Pramod Sawant

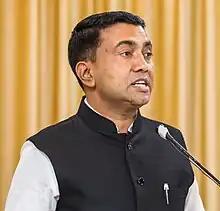
Sawant at Goa University in 2021

Pramod Sawant (born 24 April 1973) is an Indian politician and ayurveda medical practitioner who has served as the 11th Chief Minister of Goa since March 2019. He represents the Sanquelim constituency in the Goa Legislative Assembly as a member of the Bharatiya Janata Party since 2012.